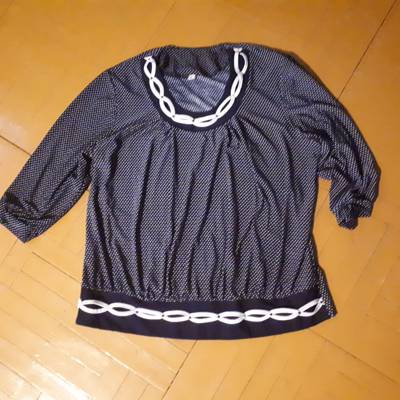
Waste category: clothes